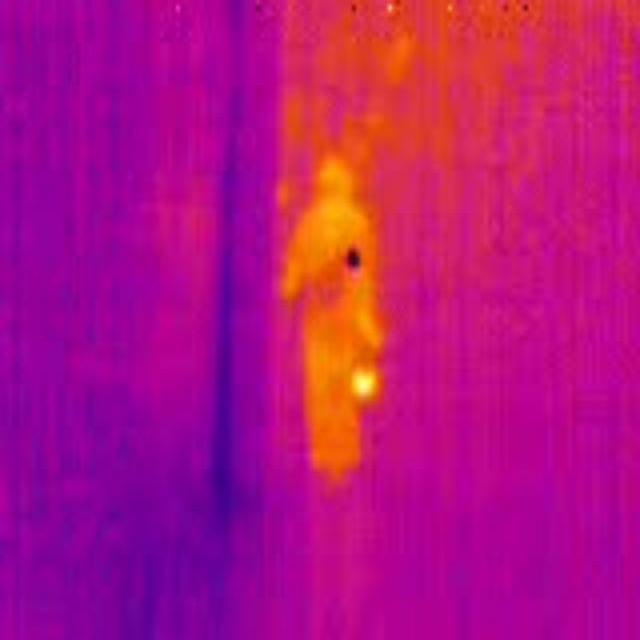
Detected objects:
label: person